Languages of Northern Ireland

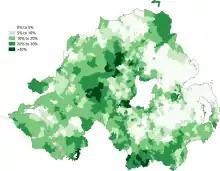
Percentage of people aged 3+ claiming to have some ability in Irish in the 2011 census

The Irish language, or "Gaelic", is a native language of the island of Ireland. It was spoken predominantly throughout what is now Northern Ireland before the Ulster Plantations in the 17th century and most place names in Northern Ireland are anglicised versions of a Gaelic name. Today, the language is associated with Irish nationalism (and thus with the Catholic community). However, in the 19th century, the language was seen as a common heritage, with Ulster Protestants playing a leading role in the Gaelic revival.